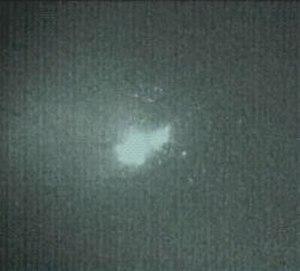
USA-193 ou NROL-21 était un satellite de reconnaissance américain, lancé depuis la base de Vandenberg, en Californie, le 14 décembre 2006. Ce satellite de la NRO, de moins de trois tonnes, était sans doute un satellite expérimental d'imagerie radar de la famille des Lacros. L'USA-193 a été victime d'une défaillance technique dès sa mise en orbite et cette dernière a commencé à décroitre.